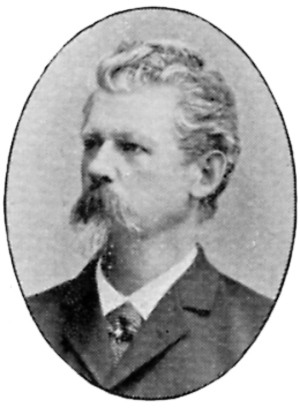
Gustaf Rydberg, né le 13 septembre 1835 à Malmö, mort le 11 octobre 1933 dans la même ville, est un artiste peintre suédois de paysages.